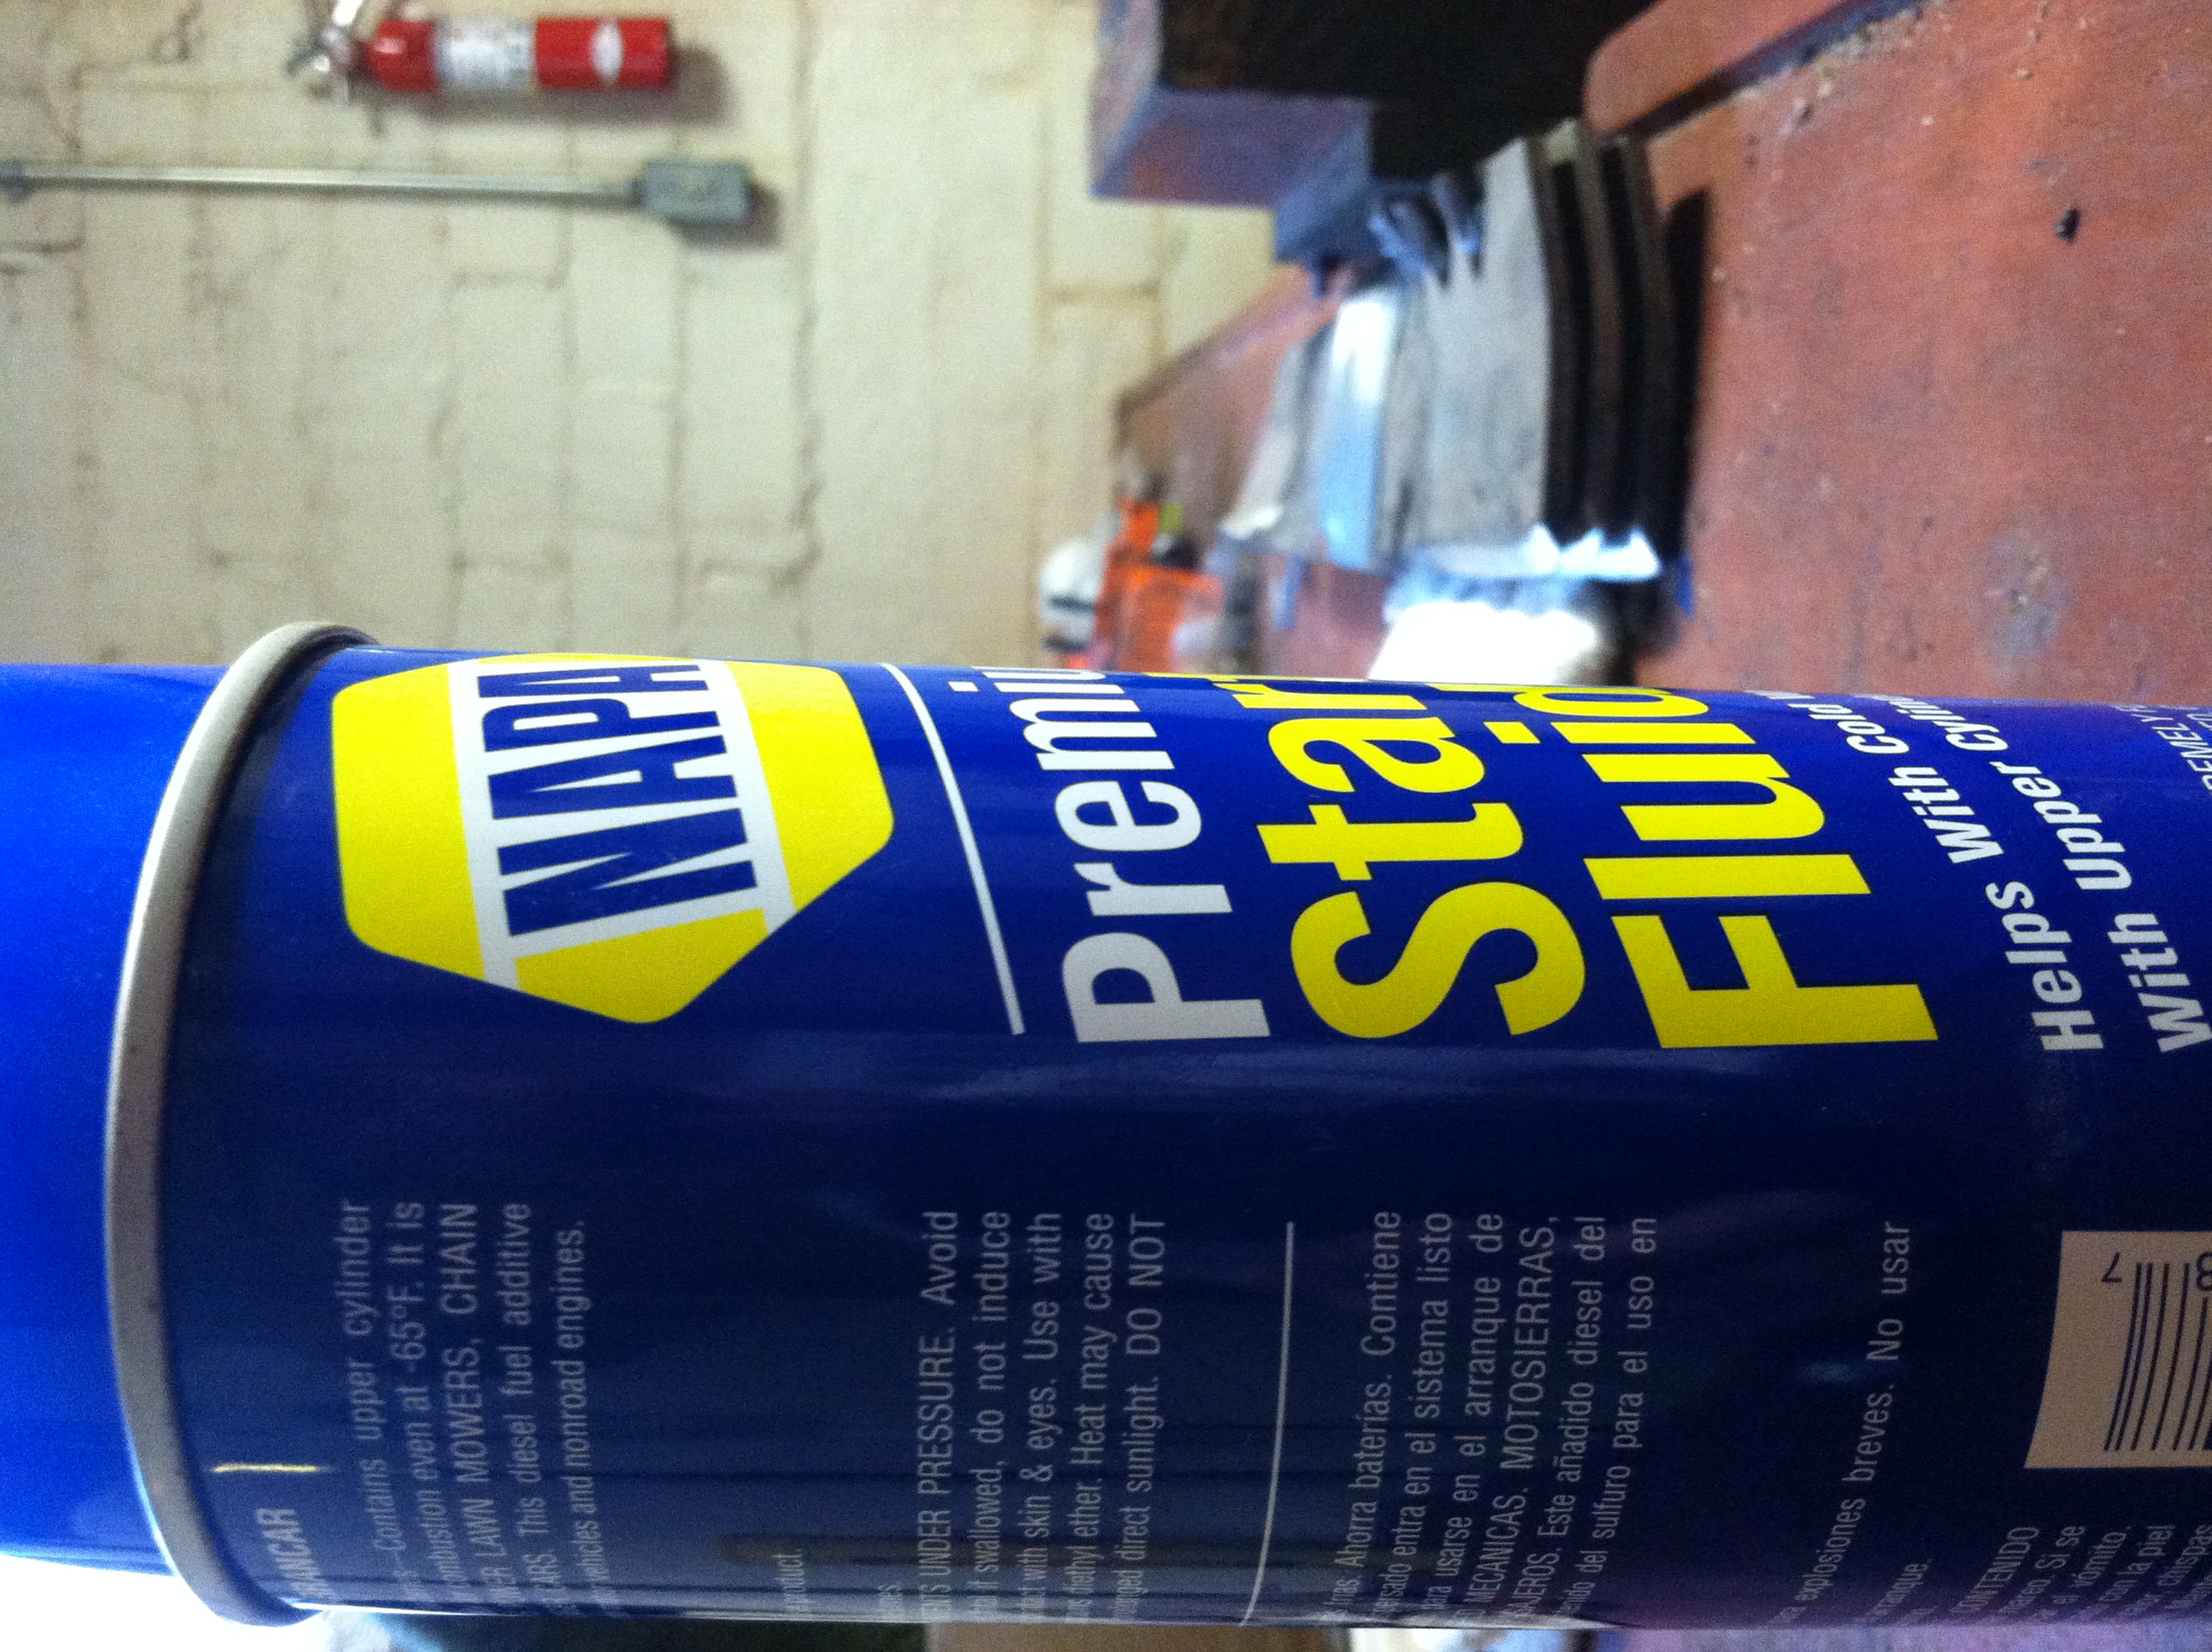Question: Is this my starting fluid?
Answer: yes